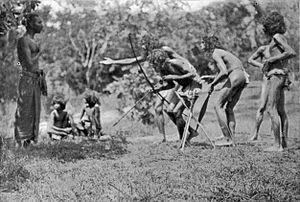
Le chasseur-cueilleur est un humain dont le mode de vie est fondé sur la chasse, la pêche et la cueillette. Historiquement, ce sont les premiers modes de subsistance de l'espèce humaine, qui consistent en un prélèvement de ressources directement dans la nature. Cette stratégie peut toutefois s'accompagner localement de stratégies de sélection, avec une transformation qui va jusqu'à nécessiter l'usage de pierre polie ou de céramique. Les sociétés du Paléolithique ont toutes été composées de chasseurs-cueilleurs et de nombreuses sociétés passées étudiées par le monde moderne le sont aussi ; il est cependant difficile d'utiliser les données de l'ethnographie relevées à l'époque moderne pour tenter de reconstituer les sociétés passées.